Native Americans in the United States

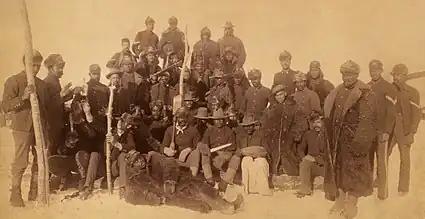
Buffalo Soldiers, 1890. The nickname was given to the "Black Cavalry" by the Native American tribes they fought.

In the patrilineal tribes, such as the Omaha, Osage, Ponca, and Lakota, hereditary leadership passes through the male line, and children are considered to belong to the father and his clan. In patrilineal tribes, if a woman marries a non-Native, she is no longer considered part of the tribe, and her children are considered to share the ethnicity and culture of their father.